Animal Welfare Act of 1966

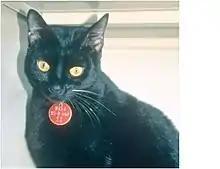
Dealers that breed animals for sale to pet stores must be in compliance with AWA regulations.

Animal dealers are people who sell animals bred at their facility. Examples of dealers include pet and laboratory animal breeders and brokers, auction operators, and everyone who sells exotic or wild animals, or dead animals or their parts. They must be licensed under class "A" or "B". Class A licenses are given to breeders who deal only in animals they breed and raise. Class B licenses are given to people who buy and sell animals they did not raise. Exempt from the law and regulations are retail pet stores, those who sell pets directly to pet owners, hobby breeders, animal shelters, and boarding kennels. The annual license fee for licensed animal dealers (Class A or B) ranges from $30 to $750, depending on the annual dollar volume of business in regulated animals. An annual application fee of $10 must be paid with all yearly license renewal applications.